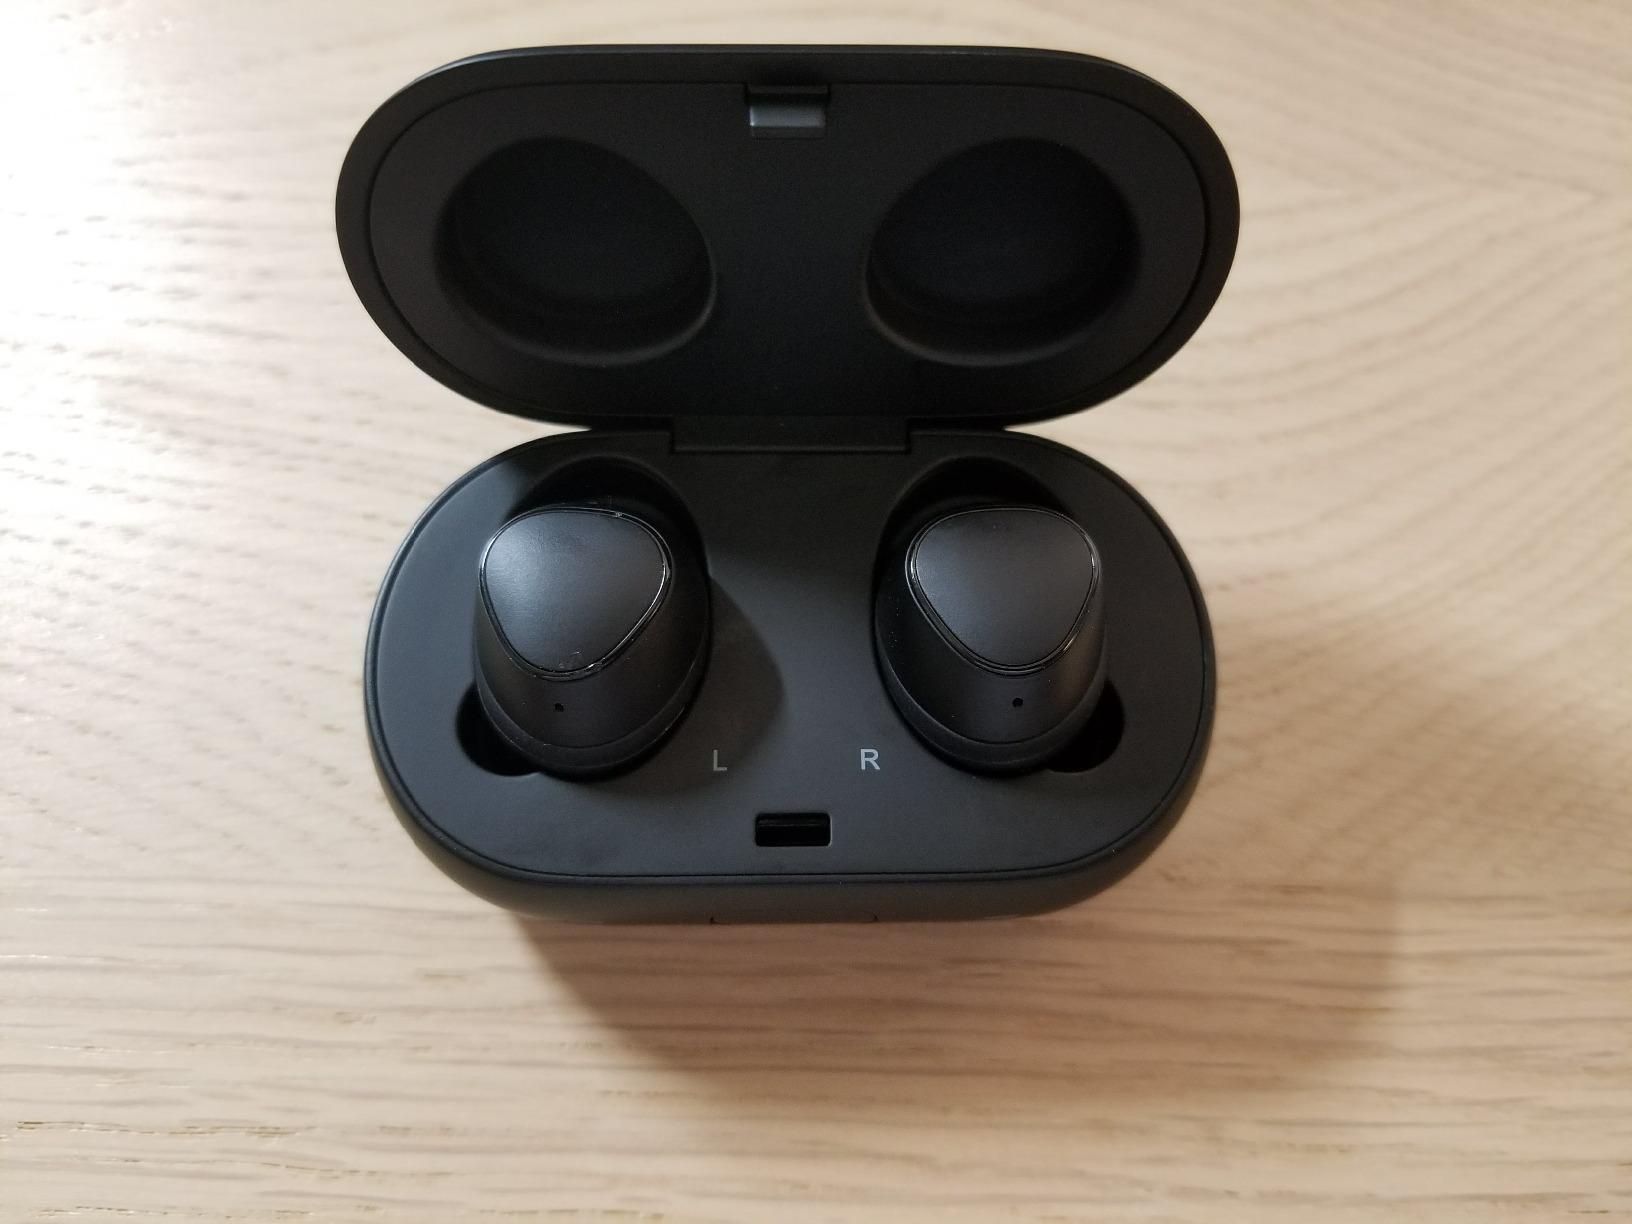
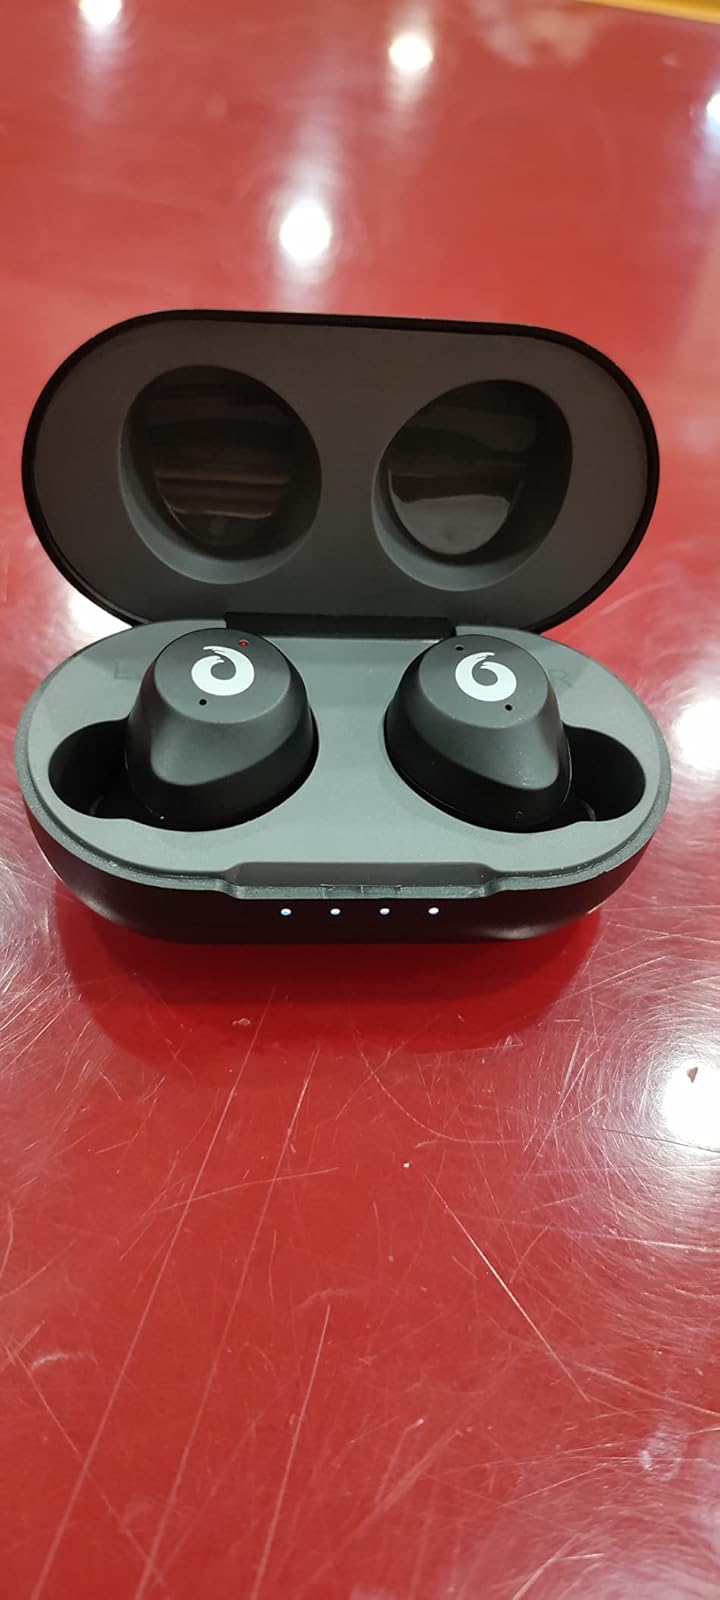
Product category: earbuds
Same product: no